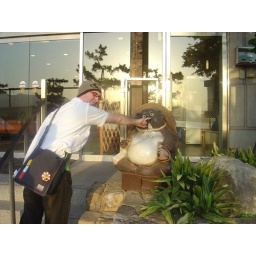
george bitten by cute animal thing